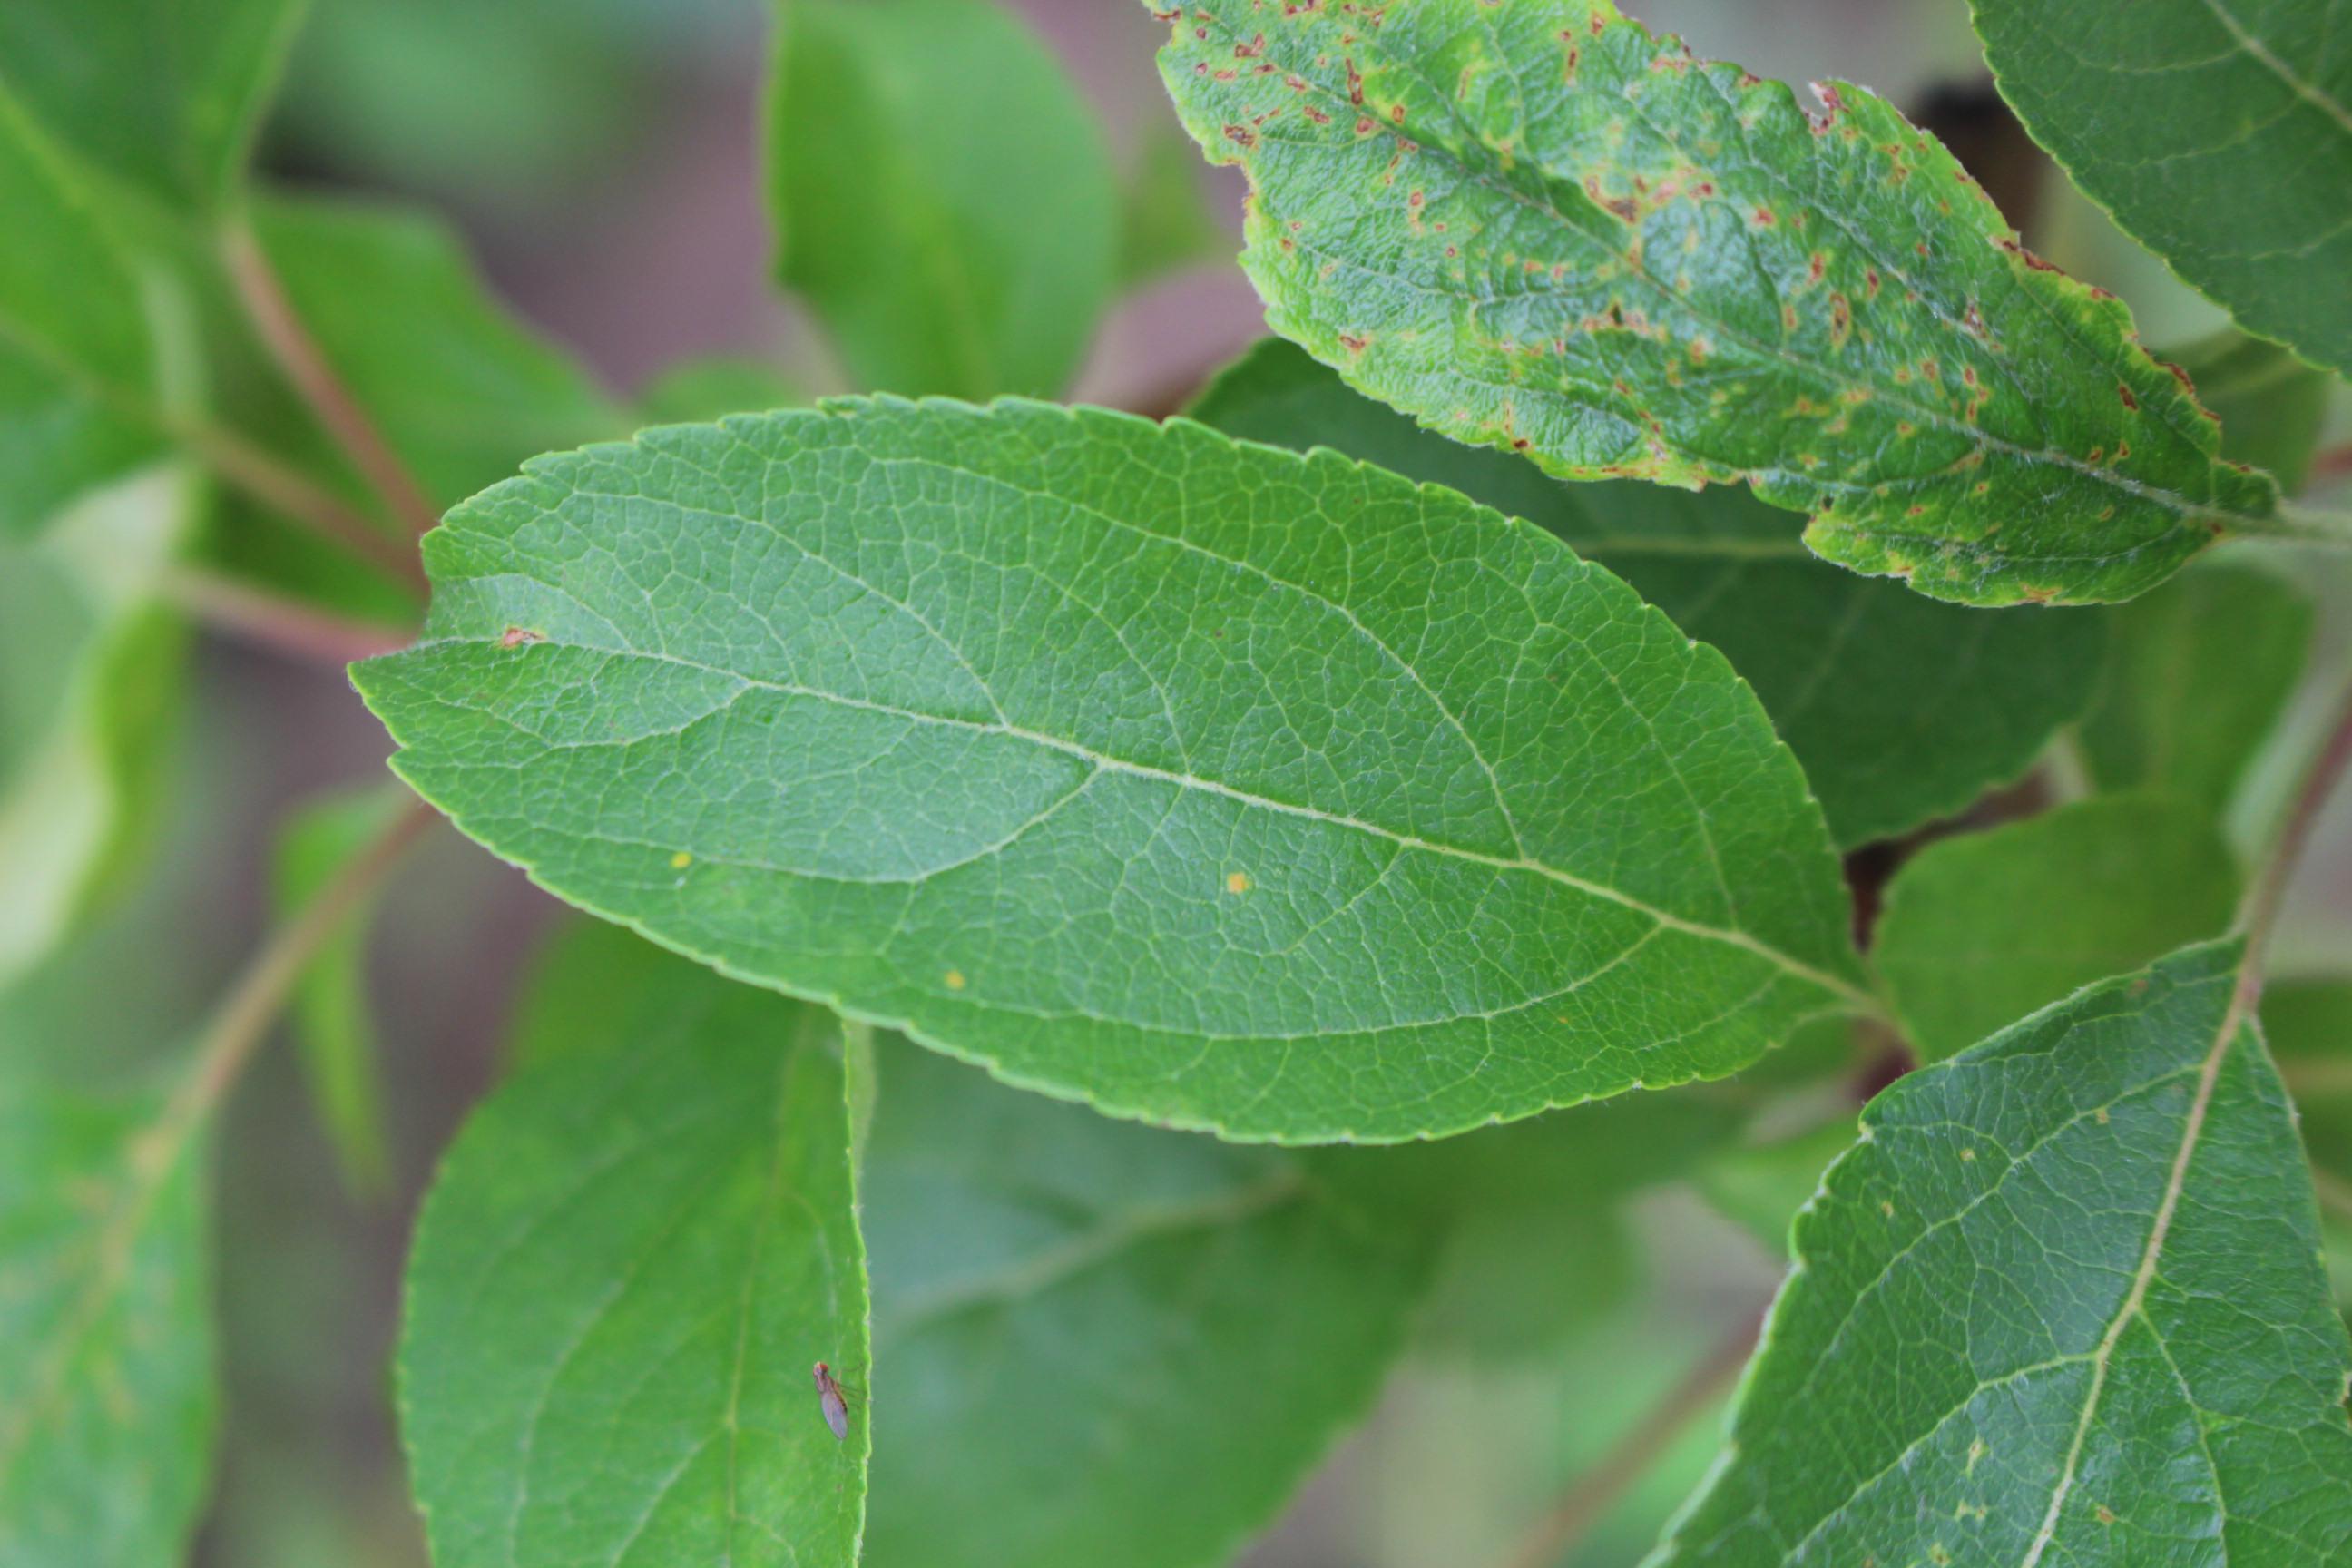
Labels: complex